Carnival Sensation

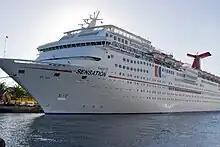
"Carnival Sensation" after renaming

During 2007, in common with all of her "Fantasy"-class sisters, she had the prefix "Carnival" added to her name.